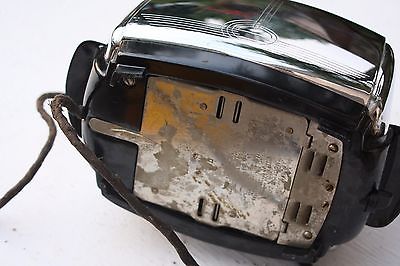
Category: toaster